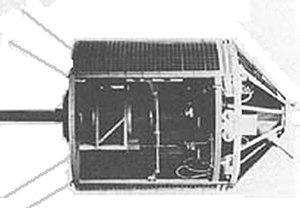
Azur, également appelé GRS-A, est le premier satellite artificiel réalisé par l'Allemagne. Ce satellite scientifique est lancé le 8 novembre 1969 par une fusée américaine Scout depuis la base de lancement de Vandenberg. Azur est un satellite de 72,6 kg qui embarque 7 instruments chargés d'analyser les interactions entre le vent solaire et le champ magnétique terrestre dans les ceintures de Van Allen. Le satellite est victime d'une défaillance de son enregistreur sur bande magnétique 5 semaines après le lancement et le 29 juin 1970 le contact est perdu pour des raisons inconnues. Néanmoins le projet qui a permis de récupérer 85 à 90 % des données attendues est considéré comme un succès. Le développement du satellite réalisé avec l'assistance de la NASA permet à l'industrie et à la recherche allemande de faire ses premiers pas dans le domaine spatial. Elle pose les jalons d'une coopération spatiale durable entre l'Allemagne et les États-Unis qui débouchera quelques années plus tard sur la réalisation des sondes spatiales Helios.